Ford Escort (Europe)

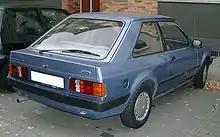
3-door hatchback

The initial powerplants utilized in the Australian Escorts were Ford's 1.3 L and 1.6 L OHV Crossflow units, offered with either 4-speed manual or 3-speed automatic transmissions. In 1977, to cope with Australian emission laws, in particular ADR27A, the 1.3L models were dropped and the Ford Cortina's 2.0L OHC Pinto engine (in a lower tune to European units) was introduced to the Escort range, available as an option on nearly all models. Codenamed internally by Ford Australia as "BC", the Australian Escort range's bodies were modified to fit the larger engine and a redesigned fuel-tank, which involved the placement of the fuel filler being behind the rear numberplate.